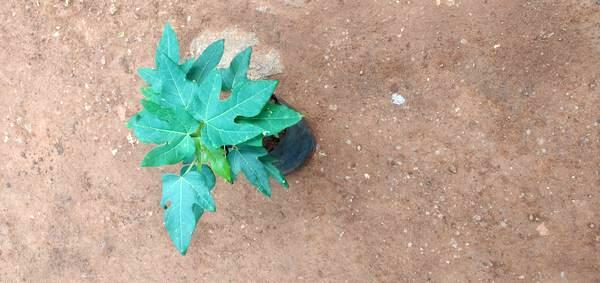
Plant: Pappaya